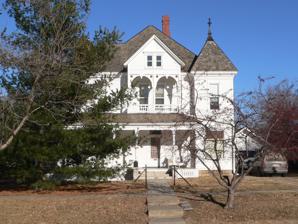
Building: James A. Beattie House
Country: United States of America
Year built: 1892
United States historic place James A. Beattie House U.S. National Register of Historic Places James A. Beattie House, seen from the south Location 6706 Colby St. Lincoln, Nebraska Coordinates 40°50′00.2″N 96°37′43.5″W / 40.833389°N 96.628750°W / 40.833389; -96.628750 Area Less than one acre Built 1892 Architectural style Queen Anne NRHP reference No. 90001773 Added to NRHP 23 October 1990 The James A. Beattie House , also known as the Beattie Miles House , is a Queen Anne style home built in the Bethany Heights neighborhood of Lincoln, Nebraska , in 1892. The James A. Beattie House is listed on the National Register of Historic Places for its architecture as well as its historical connection with the settlement of the region. History The James A. Beattie House is the last remaining building associated with Cotner College and the original settlement of Bethany Heights. Cotner College, originally called Nebraska Christian University, was founded in 1889 by the Nebraska Christian Missionary Alliance on 300 acres of donated land. James A. Beattie, president of the Nebraska Christian Education Board, purchased three lots across the street from the college in 1889. However, Beattie did not build his house--located on the center lot, directly across from the north entrance of the main building of Cotner College--until 1892 when he was named president of the college. In 1901, Beattie sold the home to Samuel A. Miles, a Nebraska pioneer. Samuel Miles' thirteen-year-old son, Clarence G. Miles, grew up in the home and later attended Cotner College. Clarence went on to study at Harvard Law School before being elected Mayor of Lincoln in 1947. Bethany voted to be annexed by the city of Lincoln in 1922, Cotner College closed its Bethany location in 1933, and the Miles family sold the Beattie House in 1945. After annexation and the closure of the college, most of the original buildings of the Bethany area were lost. Gallery See also Bethany, Nebraska Cotner College Neighborhoods in Lincoln, Nebraska History of Lincoln, Nebraska National Register of Historic Places listings in Nebraska References